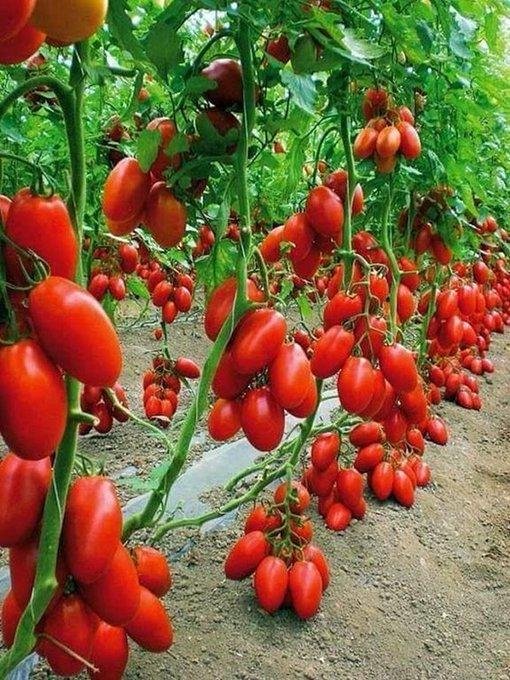
Sehemu ya shamba likiwa na mzao ya nyanya zililizoiva, na huku ikionekena miche iliyofungwa kamba na kuning'inizwa juu, na huku miche hiyo ikiwa na nyanya nyekundu zilizoiva na nyingine kugusa sehemu ya chini ya udongo.